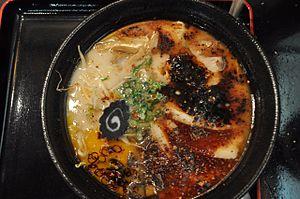
Le Musée du rāmen de Shin-Yokohama est un parc d'attractions alimentaire situé dans le quartier de Shin-Yokohama de Kōhoku-ku, Yokohama, Japon.